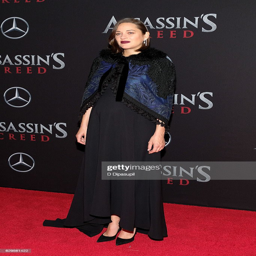
environmentalist attends the premiere at amc empire theater .